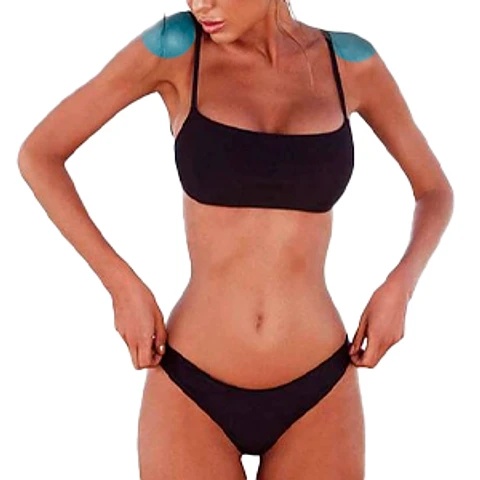
HOMBROS 6 SESIONES SOPRANO ICE
Depilación láser Soprano Ice de Hombros. Pack incluye 6 sesiones. Todas las áreas del cuerpo necesitan un mínimo de seis sesiones, generalmente requieren de 6 a 12 para una reducción del vello del 75% al 95%, con la excepción de los clientes que tienen desequilibrios hormonales, que pueden necesitar sesiones adicionales. El período intermedio entre una sesión y otra es de 6 a 8 semanas. A tu hora tienes que venir rasurada al ras. Puedes exponerte al sol 48 horas antes y 48 después. Debes evitar la depilación con cera, las pinzas y el uso de los antibióticos derivados de las tetraciclinas. Reserva tu hora de evaluación, es gratis.
Brand: Depilice
Category: Health & Beauty > Personal Care > Shaving & Grooming > Hair Removal > Laser & IPL Hair Removal Devices > Laser Hair Removal Devices